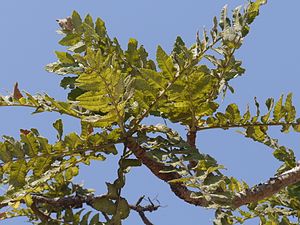
Indisk røgelsestræ / Galleri
Blade.
Indisk røgelsestræ er en art i planteslægten Boswellia. Fra planten produceres røgelse, der går under handelsnavnet Salai. På sanskrit kaldes den Sallaki og på latin Olibanum Indicum. Planten er hjemmehørende i store dele af Indien og i Punjab, som strækker sig ind i Pakistan.